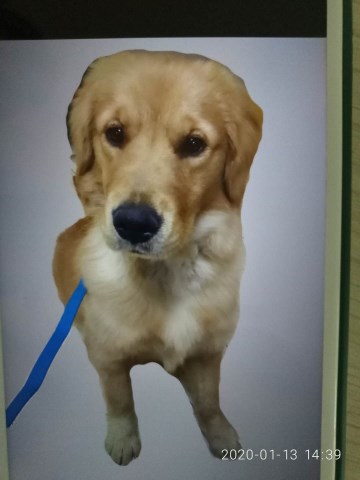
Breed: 5355-n000126-golden_retriever